List of RAAF inland aircraft fuel depots

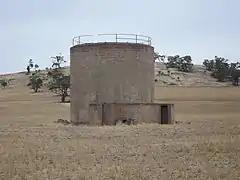
No 1 Fuel Tank, RAAF No.10IAFD, Northam, Western Australia, 2013

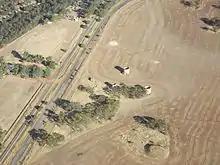
Aerial view of RAAF No.10 IAFD –Northam, note underground tank

In 1939, with the commencement of World War II, the Chief of the Air Staff of the Royal Australian Air Force (RAAF) identified the necessity to increase bulk storage and supply of aviation fuel across Australia for the purpose of defending Australia. An investigative committee was created to determine the most strategic, safe locations and the design of the storage facilities. It identified that 31 inland aircraft fuel depots (IAFDs) were required to be constructed for the storage of aircraft fuel, built from brick, concrete and steel.